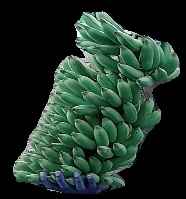
Variety: elakki-bale
Grade: grade1